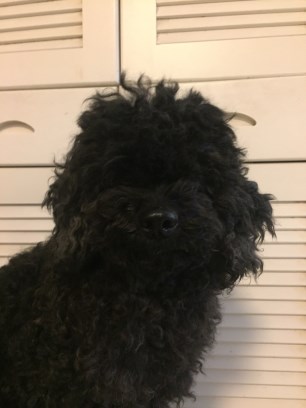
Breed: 7449-n000128-teddy